Pius Keller

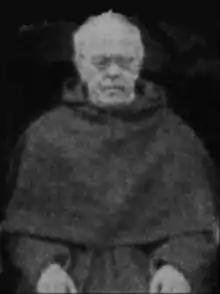
Venerable Pius Keller, OSA

Pius Keller, OSA (30 September 1825 in Ballingshausen, Bavaria, Germany – 15 March 1904 in Münnerstadt, Germany) was an Augustinian friar, a teacher, and a leader who revitalized the Order of Saint Augustine in Germany.